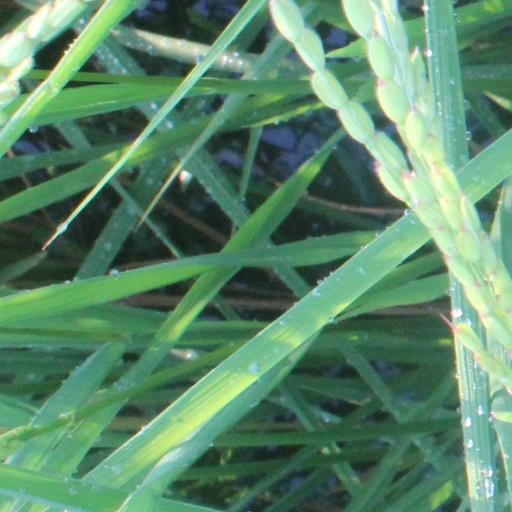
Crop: rice